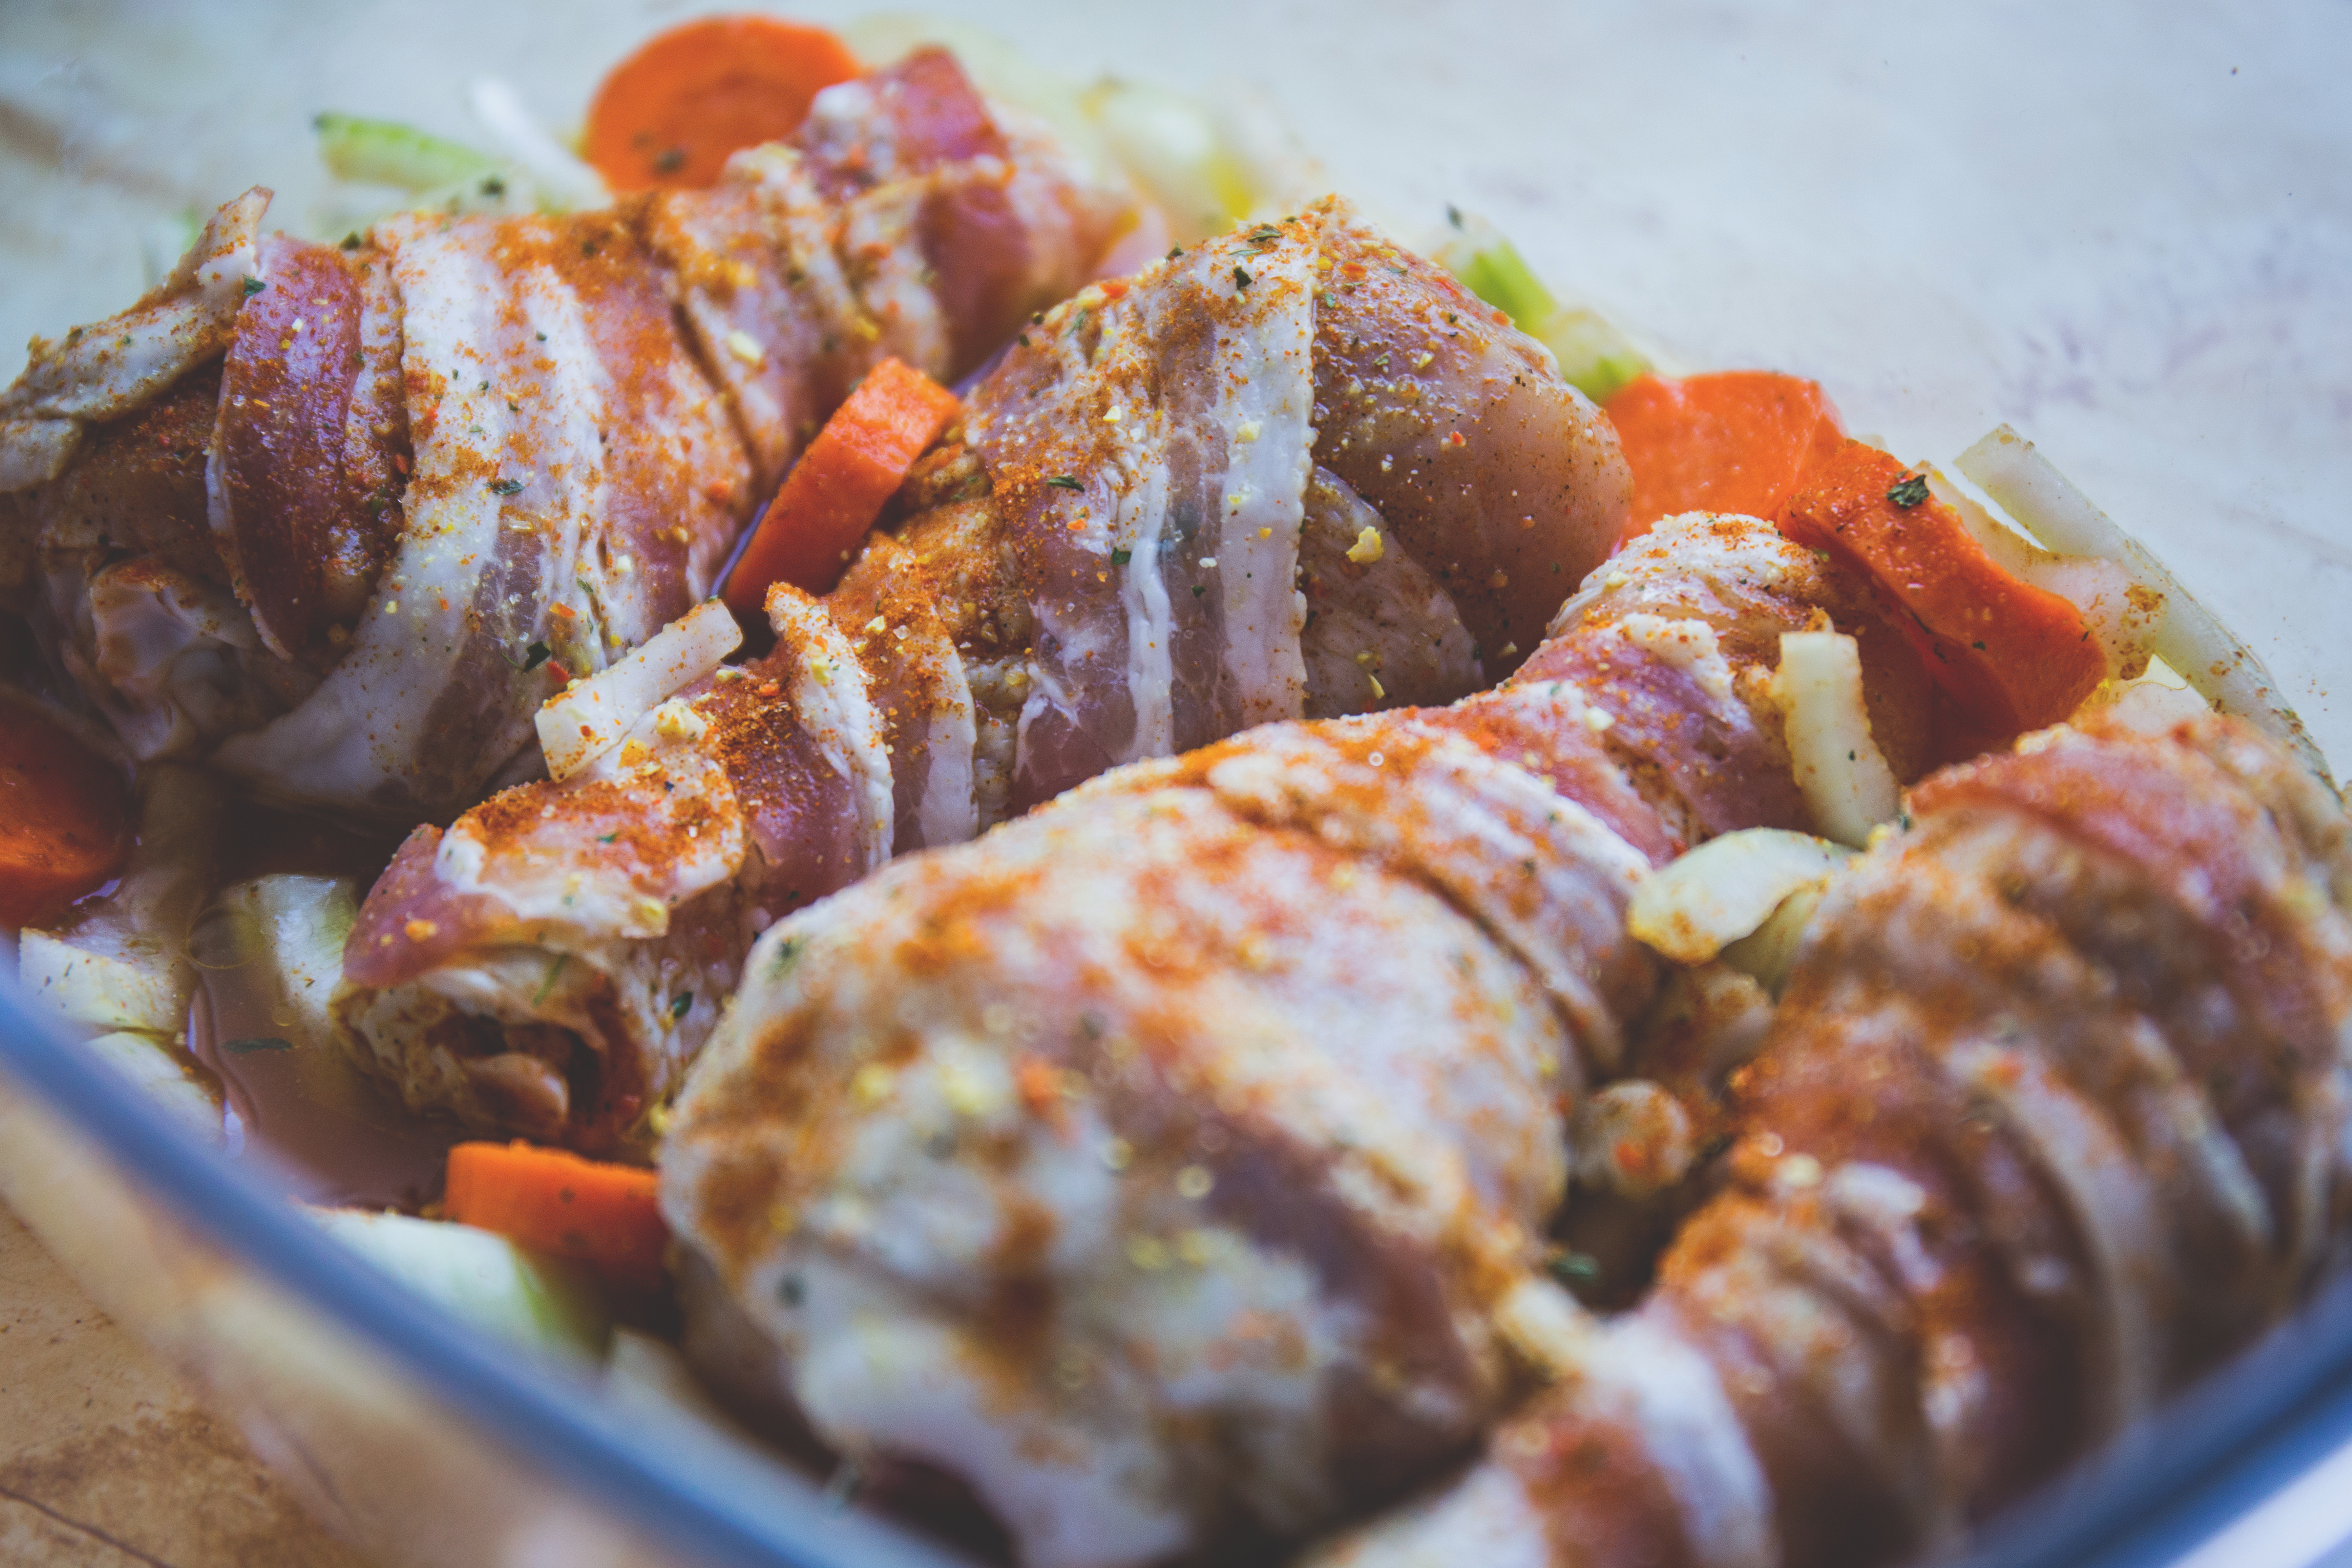
restaurant, dish, meal, food, pepper, cooking, produce, vegetable, plate, meat, lunch, pork, cuisine, delicious, chicken, bacon, dinner, raw, roasting, skewer, seasoned, kebab, mediterranean food, grilled food, fried food, shashlik, food prep